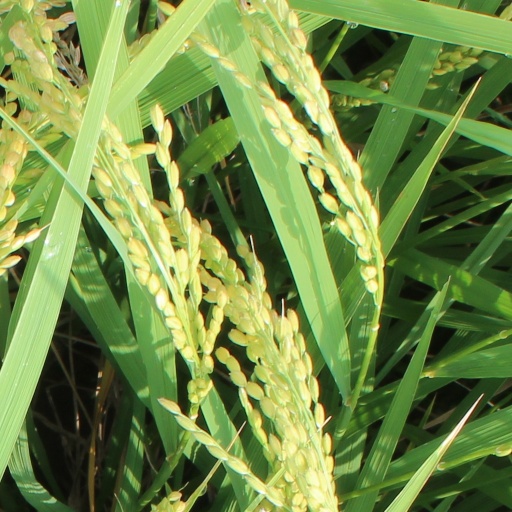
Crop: rice